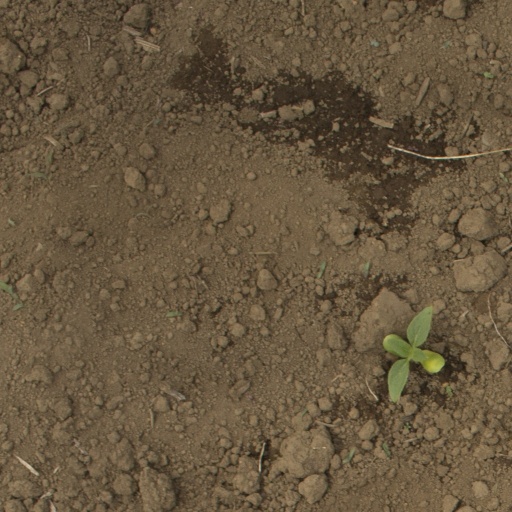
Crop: Jerusalem artichoke